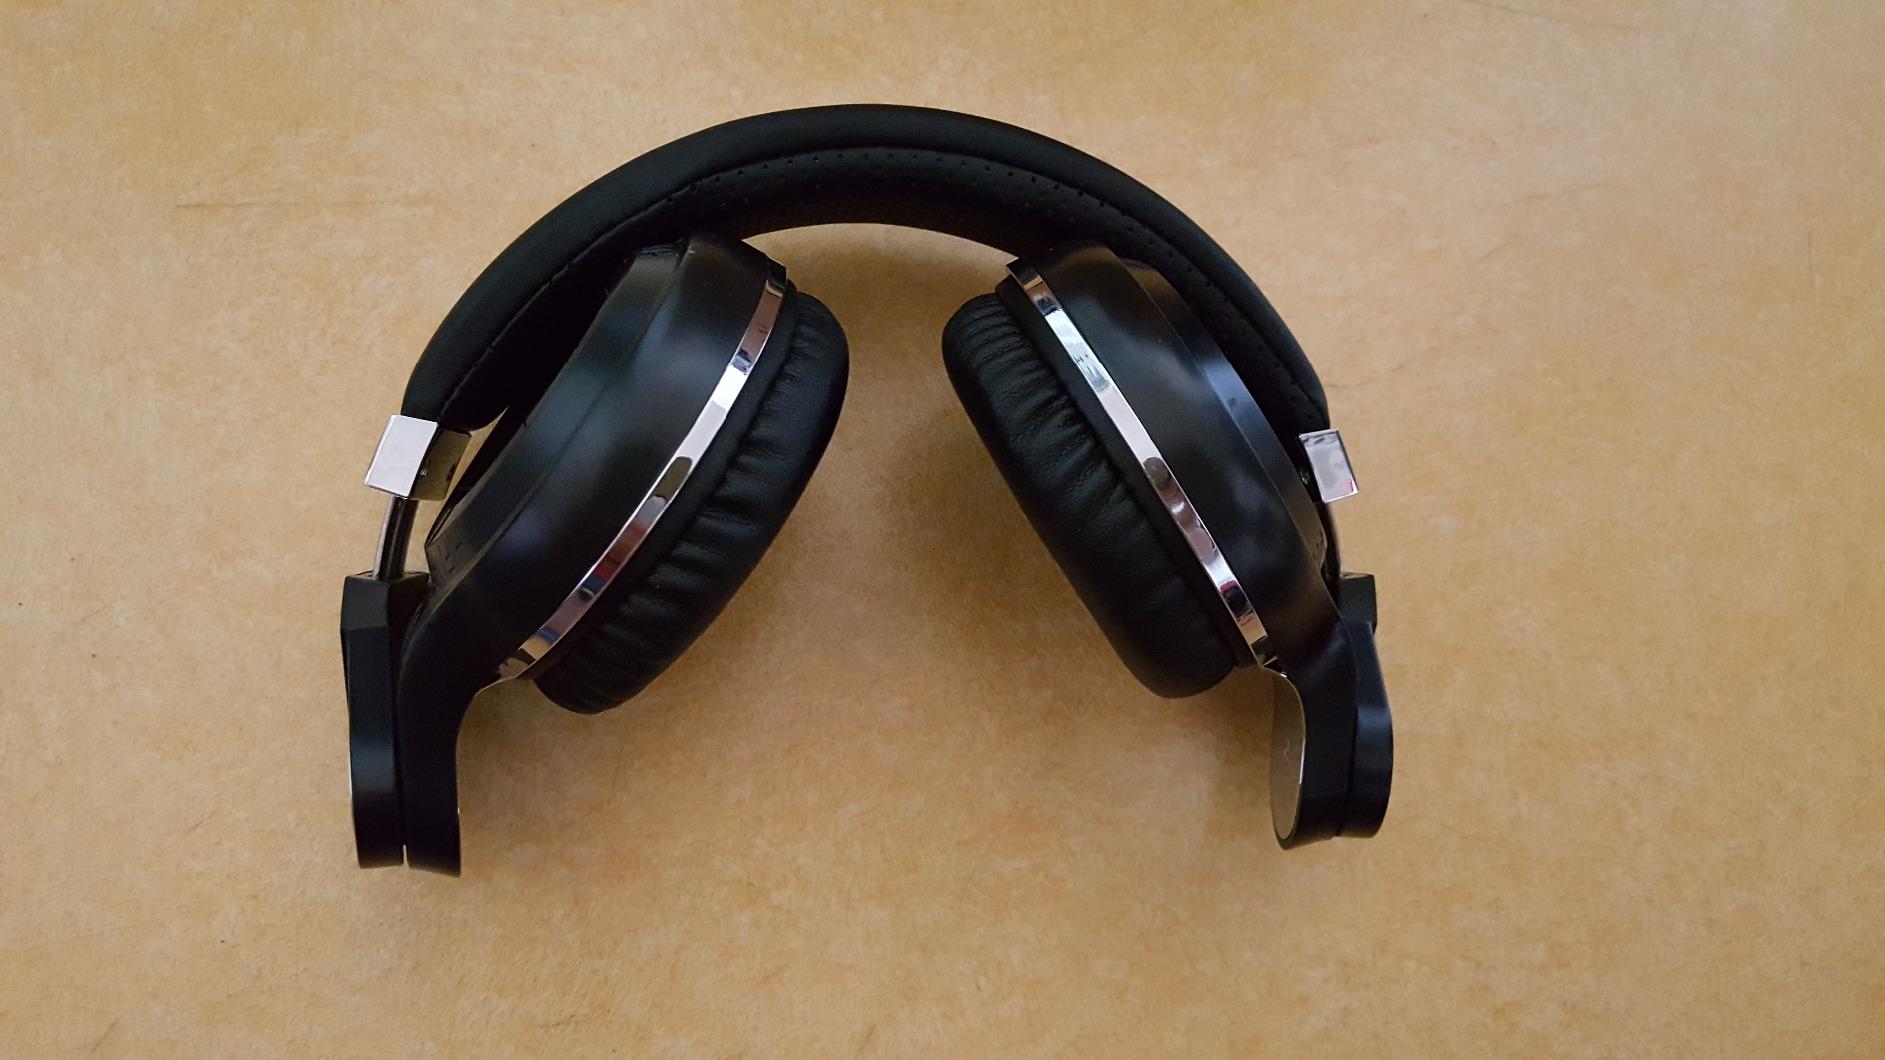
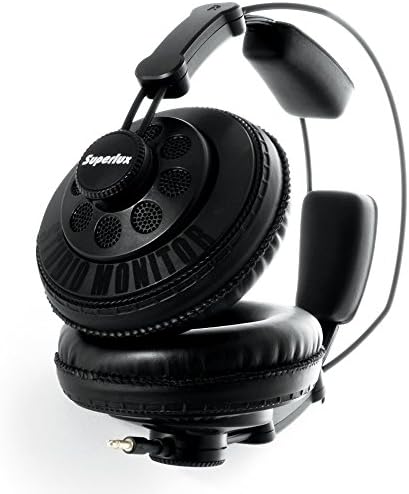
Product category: headphones
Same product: no